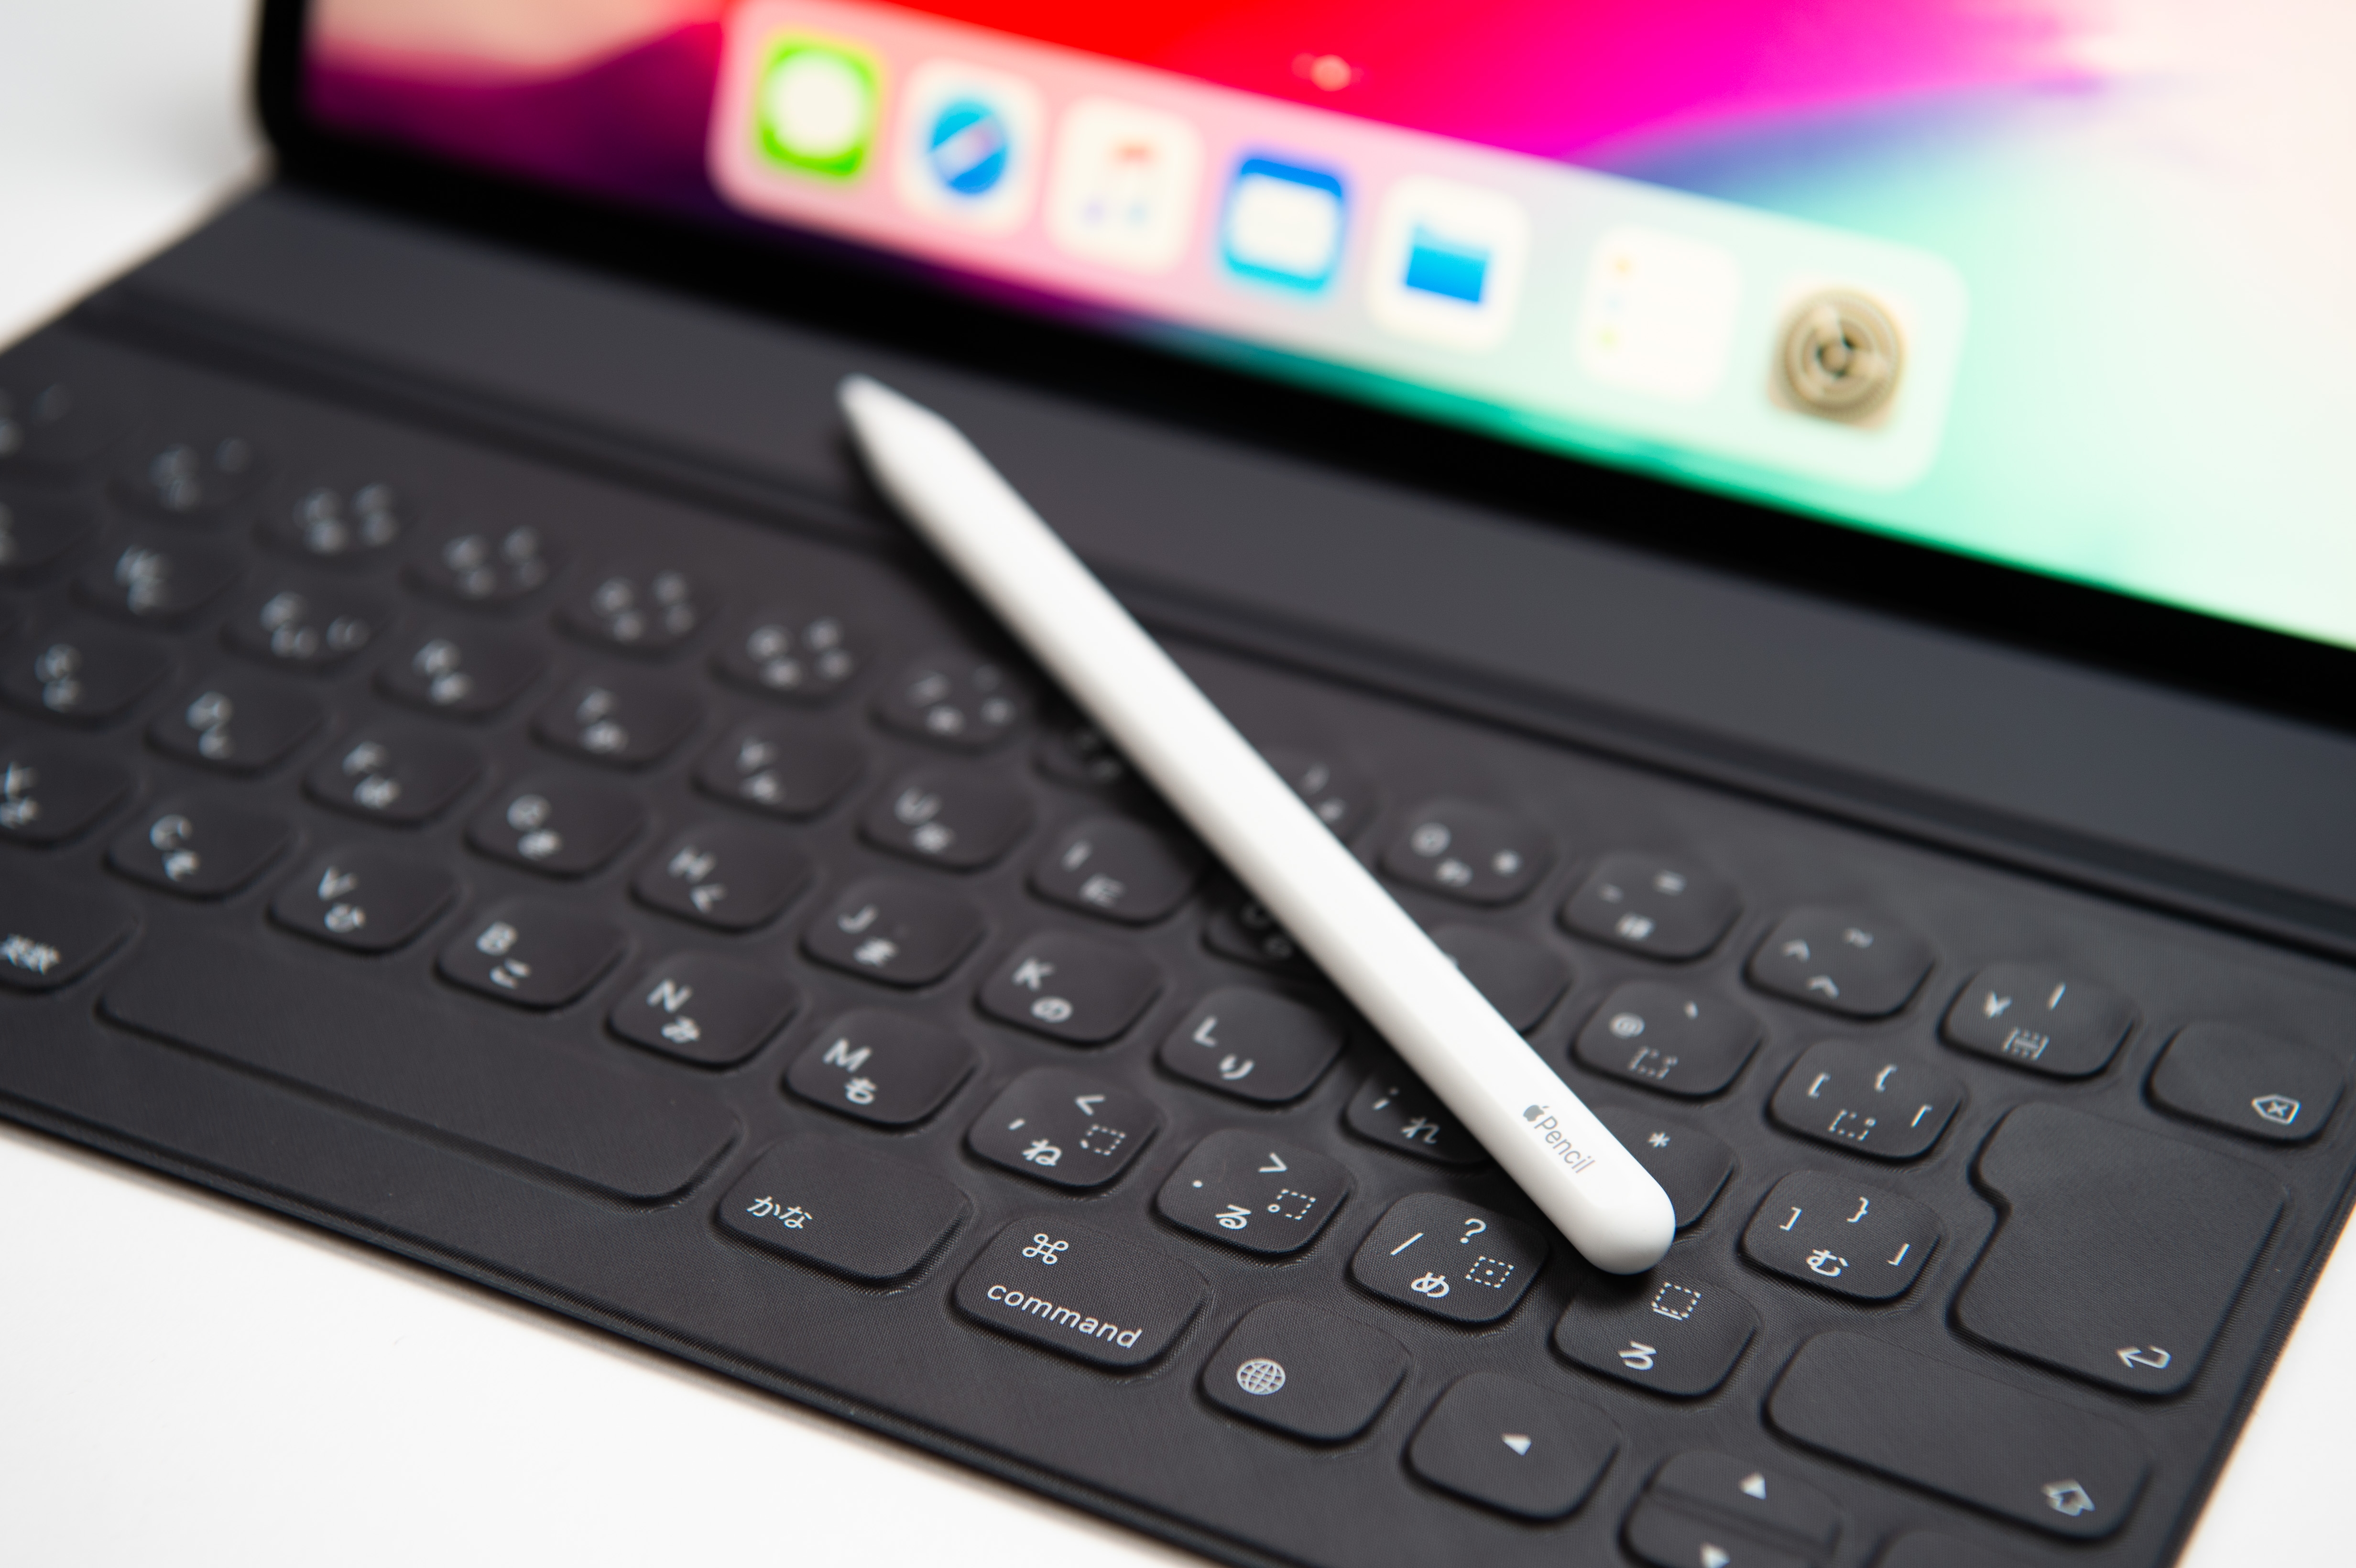
electronic, digital, electronic device, technology, gadget, space bar, communication device, office equipment, font, multimedia, mobile phone, feature phone, portable communications device, nail, input device